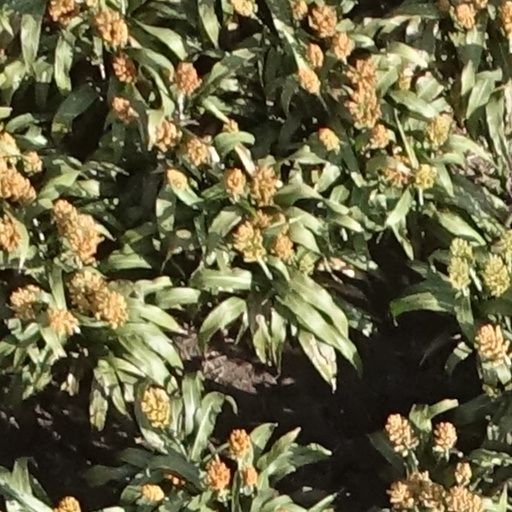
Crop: sorghum